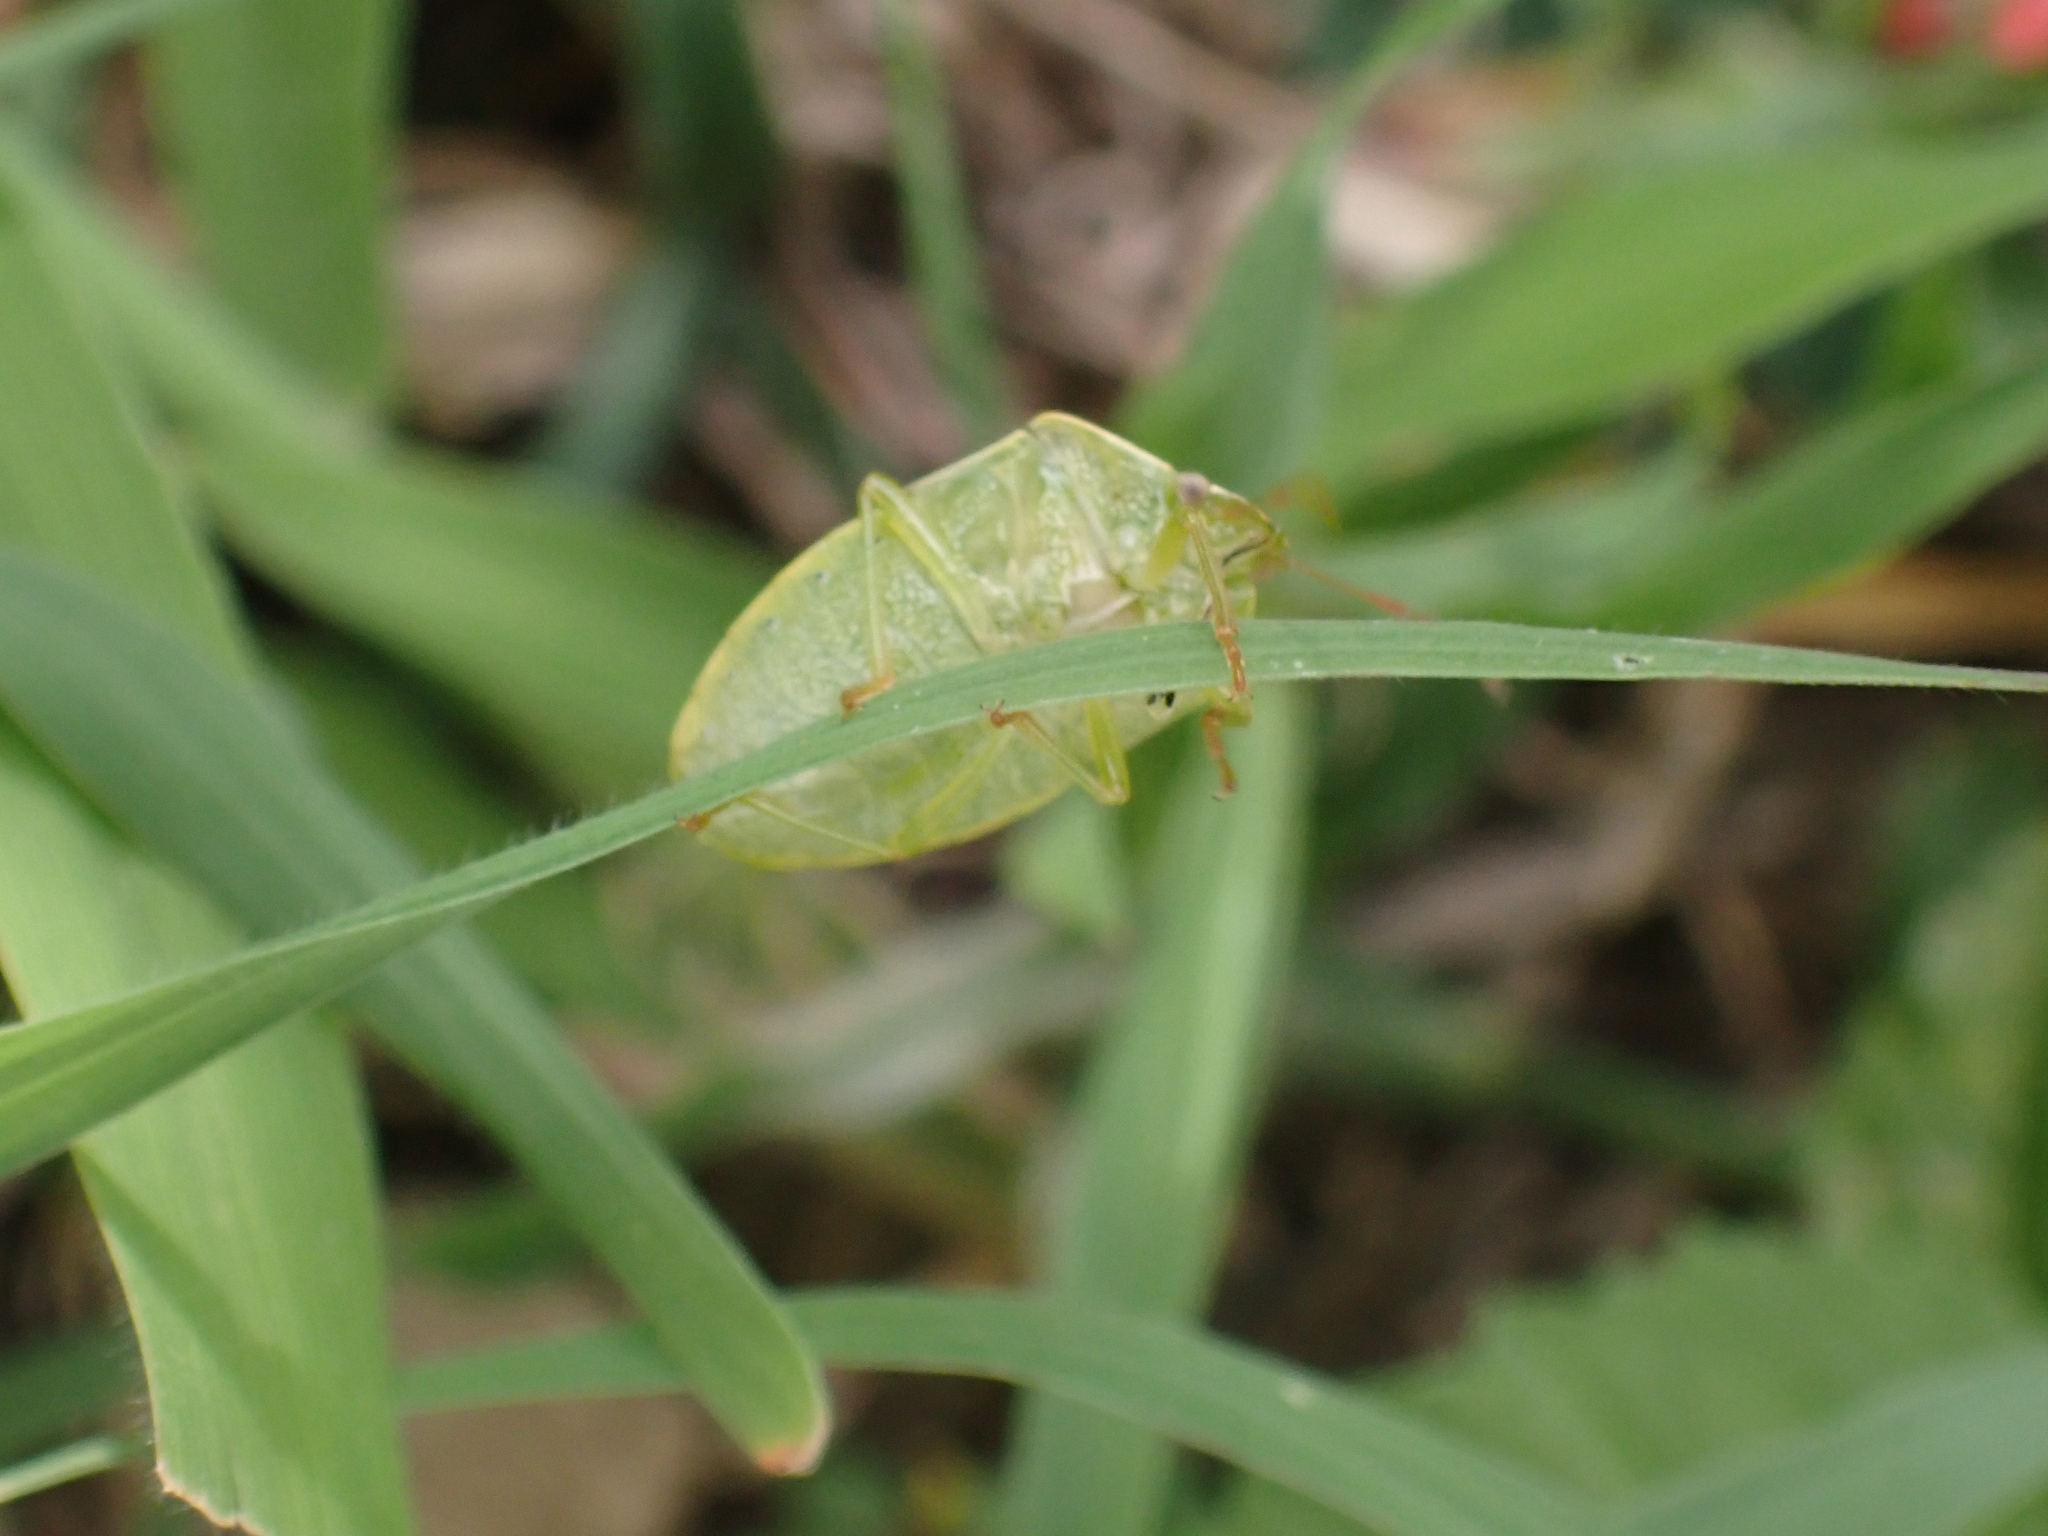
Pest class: stink_bug